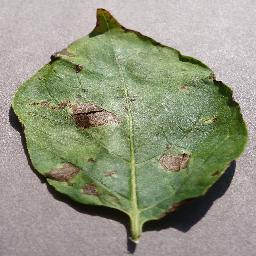
Etiqueta: Tizon_Temprano